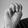
ASL letter: M